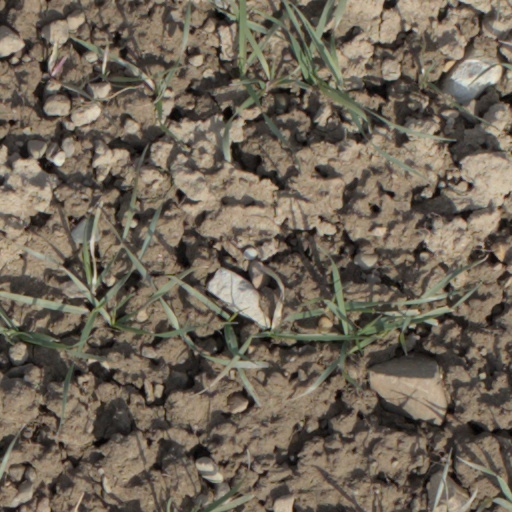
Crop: wheat